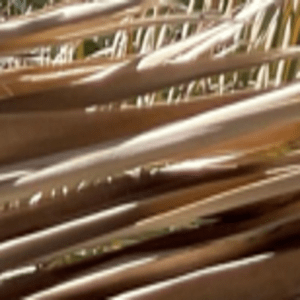
Label: Potassium Deficiency